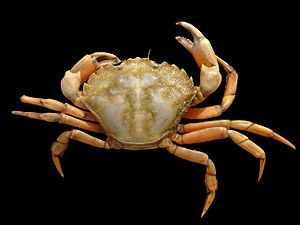
Storkrebs
Strandkrabbe
Strandkrabbe
Storkrebs er den største undergruppe af krebsdyr og omfatter de fleste dyr som ikke-eksperter opfatter som krebsdyr.